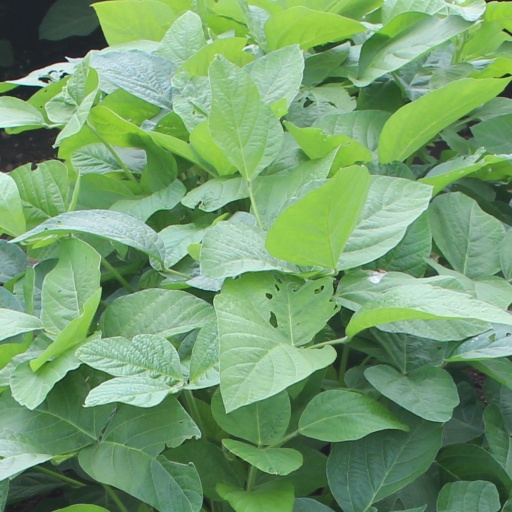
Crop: soybean